Hakea laurina

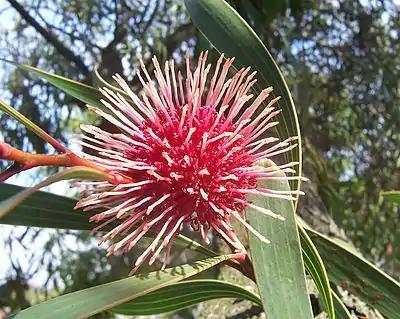
Detail showing crimson flower head

Hakea laurina is a shrub or small tree commonly known as kodjet or pin-cushion hakea and is endemic to Western Australia. The Noongar name for the plant is "kodjet" or "kojet". It has red and cream conspicuous globular flowers and lance shaped leaves.